First phase of the War of the Sicilian Vespers

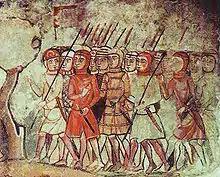
In the Battle of the Col de Panissars

Peter III himself sent a fleet against his brother, James II of Majorca, who was in Perpignan. He ultimately confiscated the Balearic Islands after the island's surrender without a fight. Ponç Saguàrdia, the lieutenant of King Jaume II of Mallorca, surrendered Mallorca to Alfons el Franc. The trustees of the towns of Mallorca swore homage to the king, except for the Castell d'Alaró. Here, the resistance was led by the warden, Ramon Ballester, and the garrison formed by Guillem Capello "Cabrit", Guillem Bassa, Arnau Ramon, Lleonard Marsello, and Albert Perpinyà. They all died in the assault. However, the king could not see the results of the expedition as he died a few days later in Vilafranca.